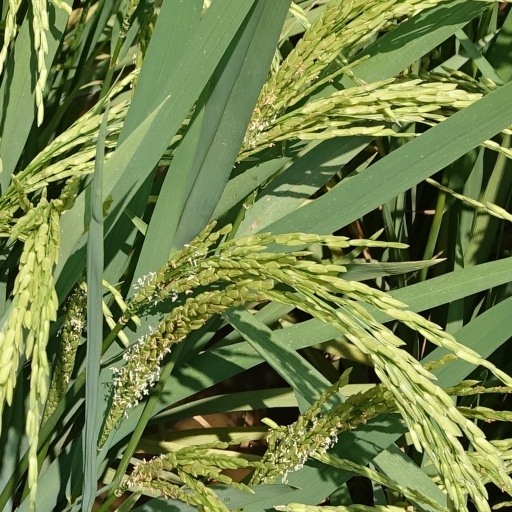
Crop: rice